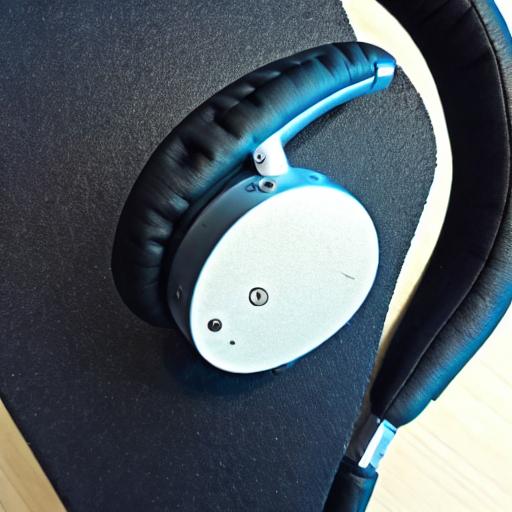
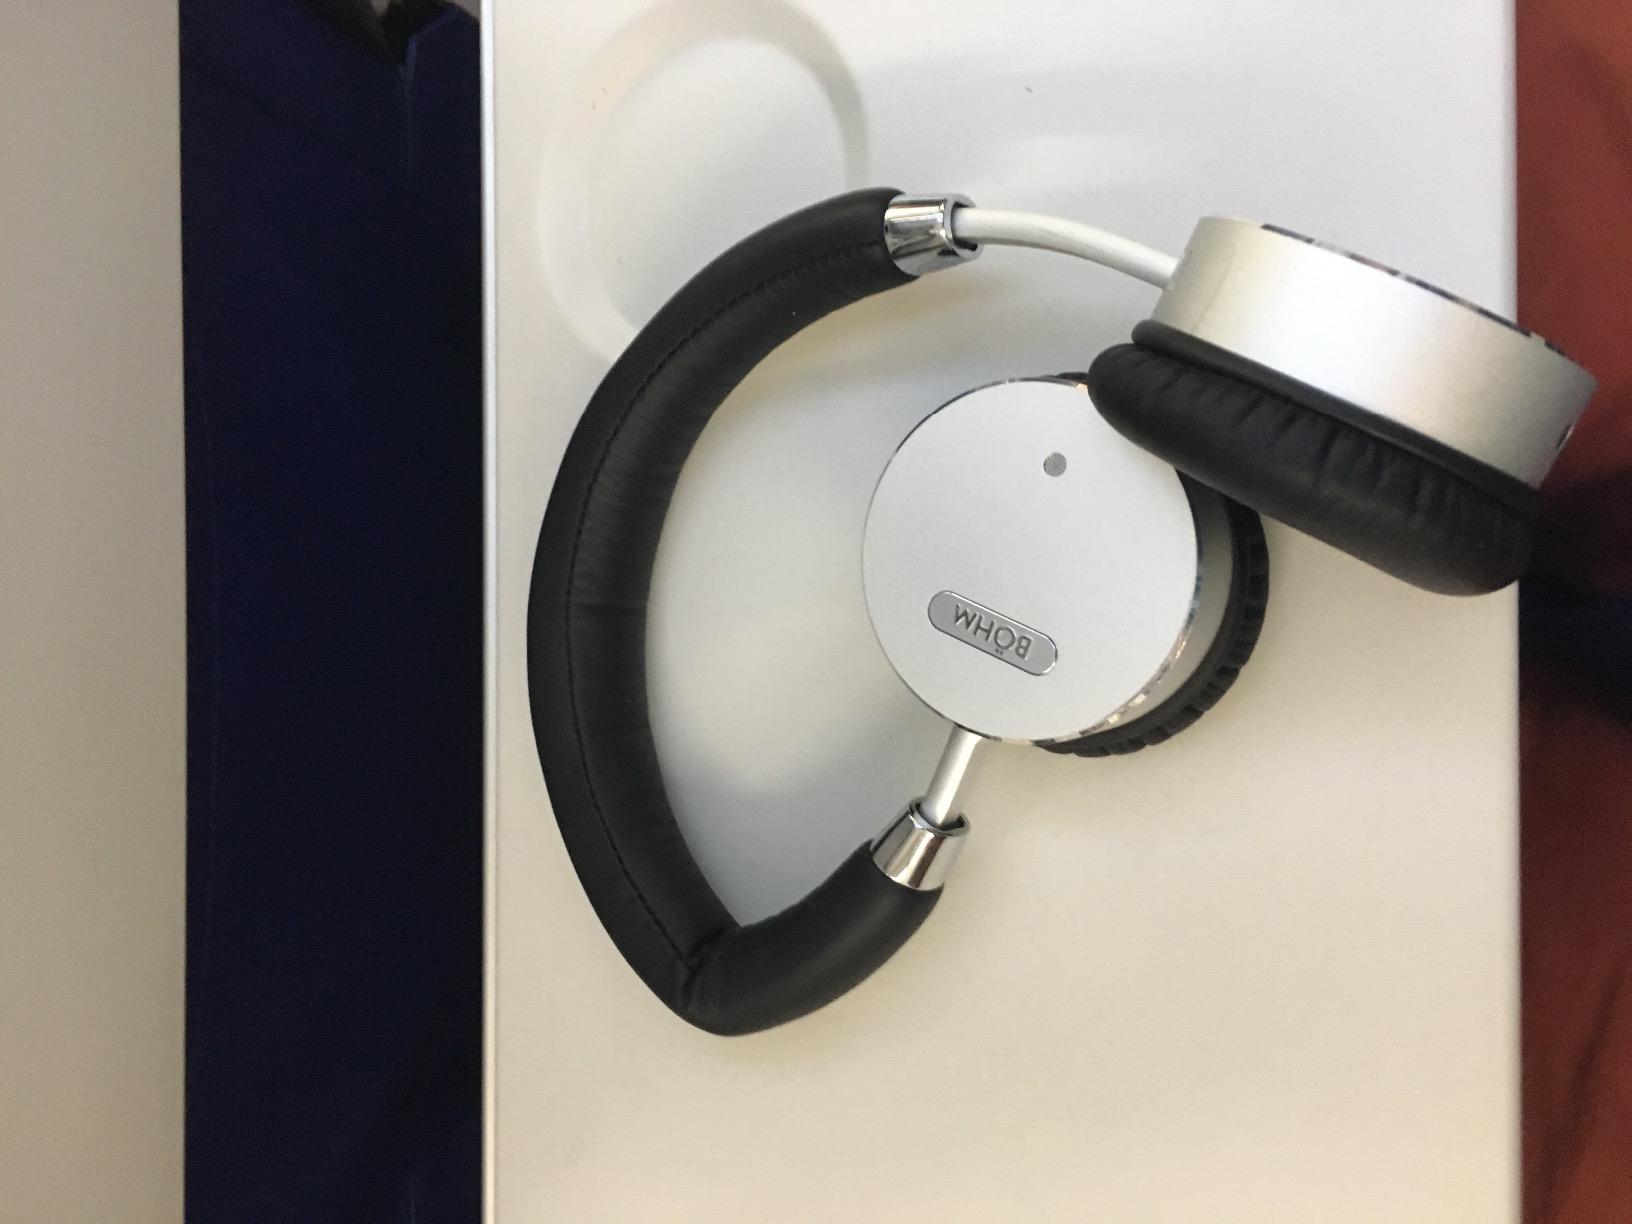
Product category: headphones
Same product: no